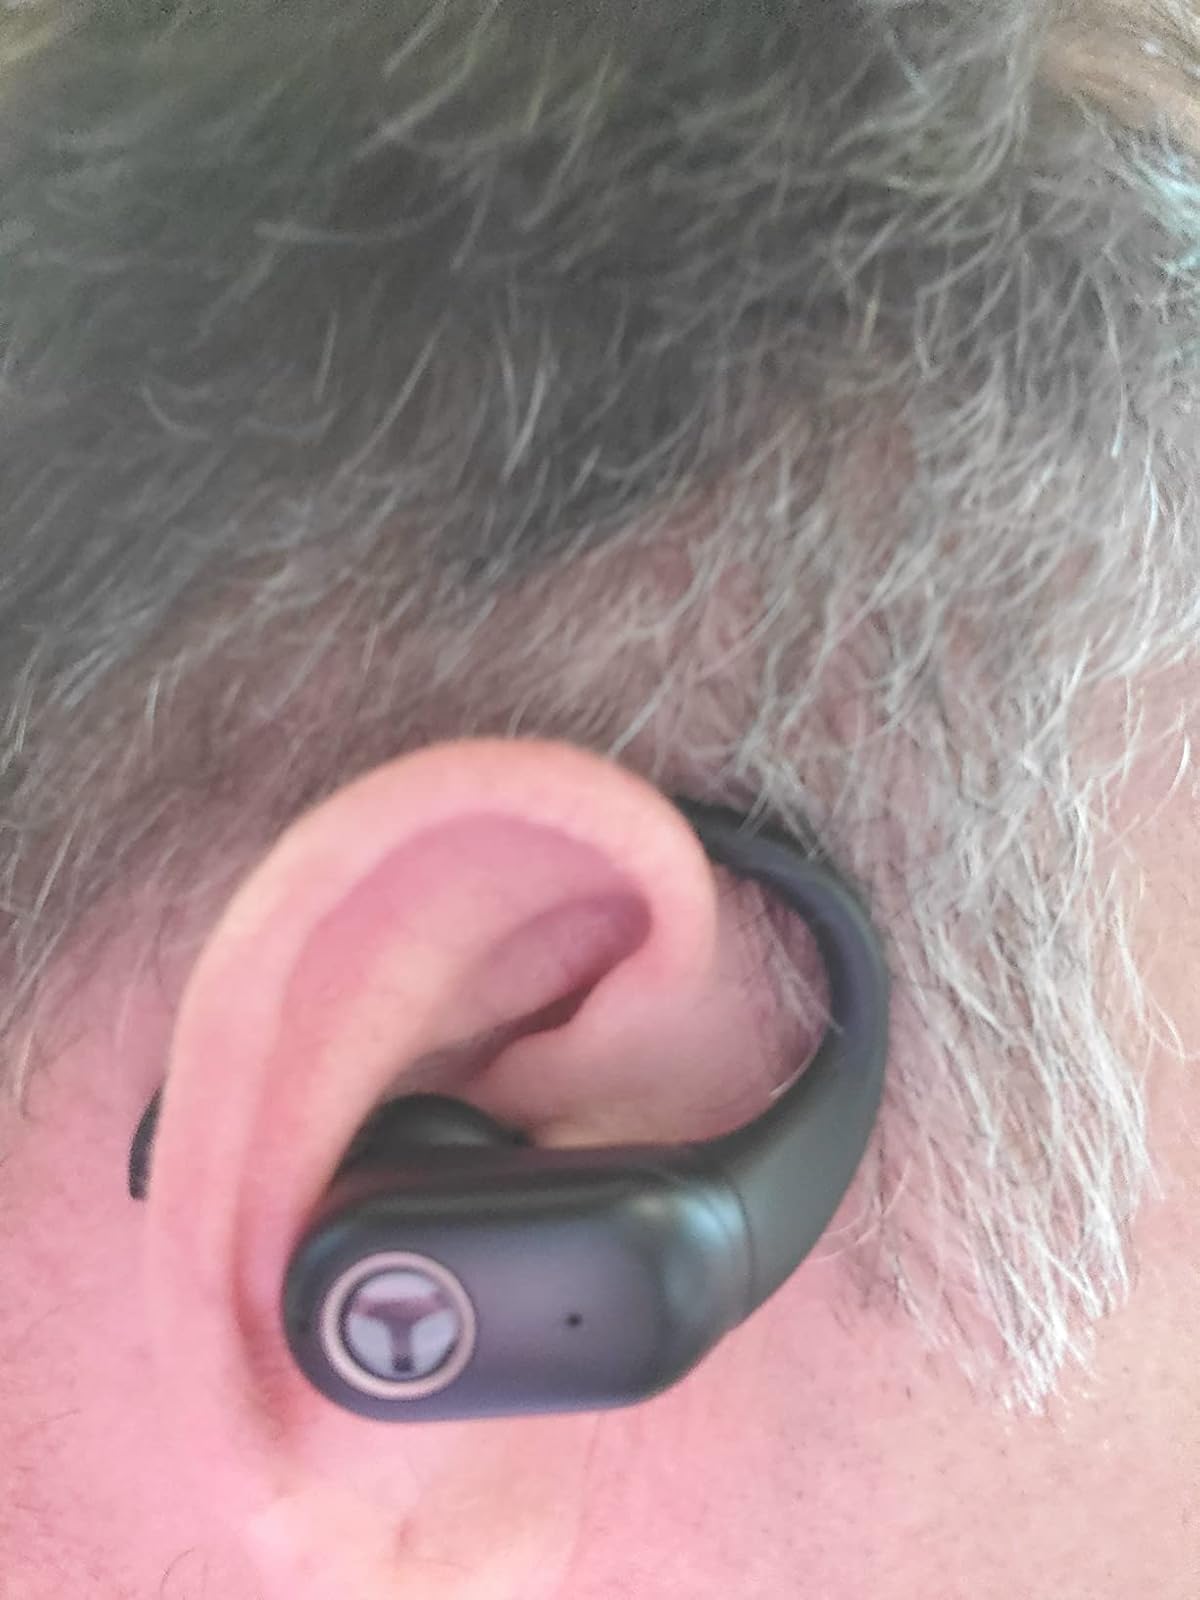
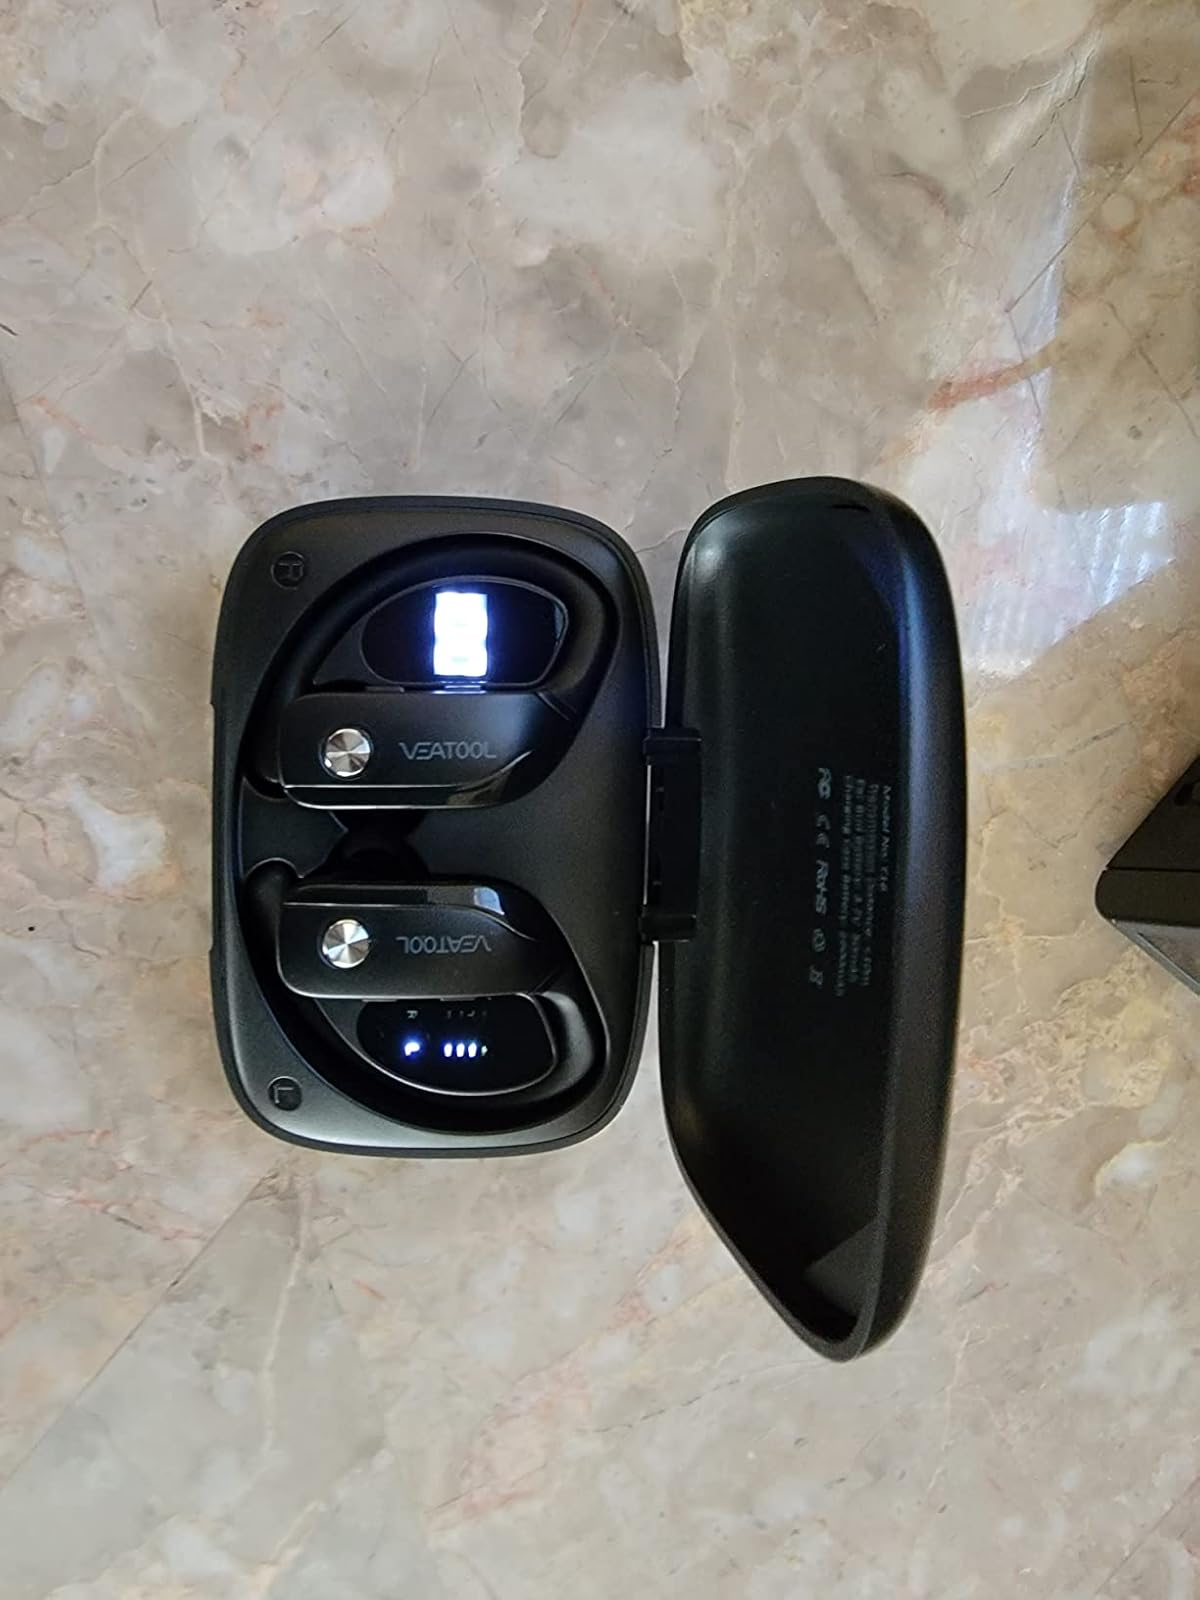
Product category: earbuds
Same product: no